Bob Bullock

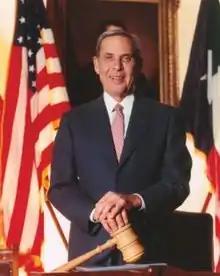
Official picture of Lieutenant Governor Bob Bullock in the Texas State Senate chambers.

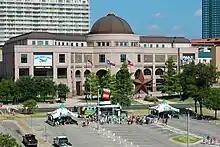
The Texas State History Museum in Austin is named for Bullock, who as lieutenant governor pushed for establishment of the facility. Photo taken in 2010.

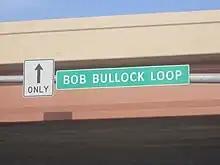
The Bob Bullock Expressway in Laredo, Texas is an outlying segment of Interstate 35.

Robert Douglas Bullock (July 10, 1929 – June 18, 1999) was an American attorney and Democratic politician from Texas, whose career spanned four decades. His service culminated in his term as the 38th lieutenant governor of Texas from January 15, 1991, to January 19, 1999, during the term of Governor Ann Richards and the first term of Governor George W. Bush. Bullock is among the last Democrats to win and/or hold statewide office in Texas.